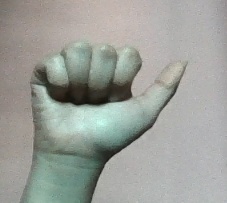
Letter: dhad